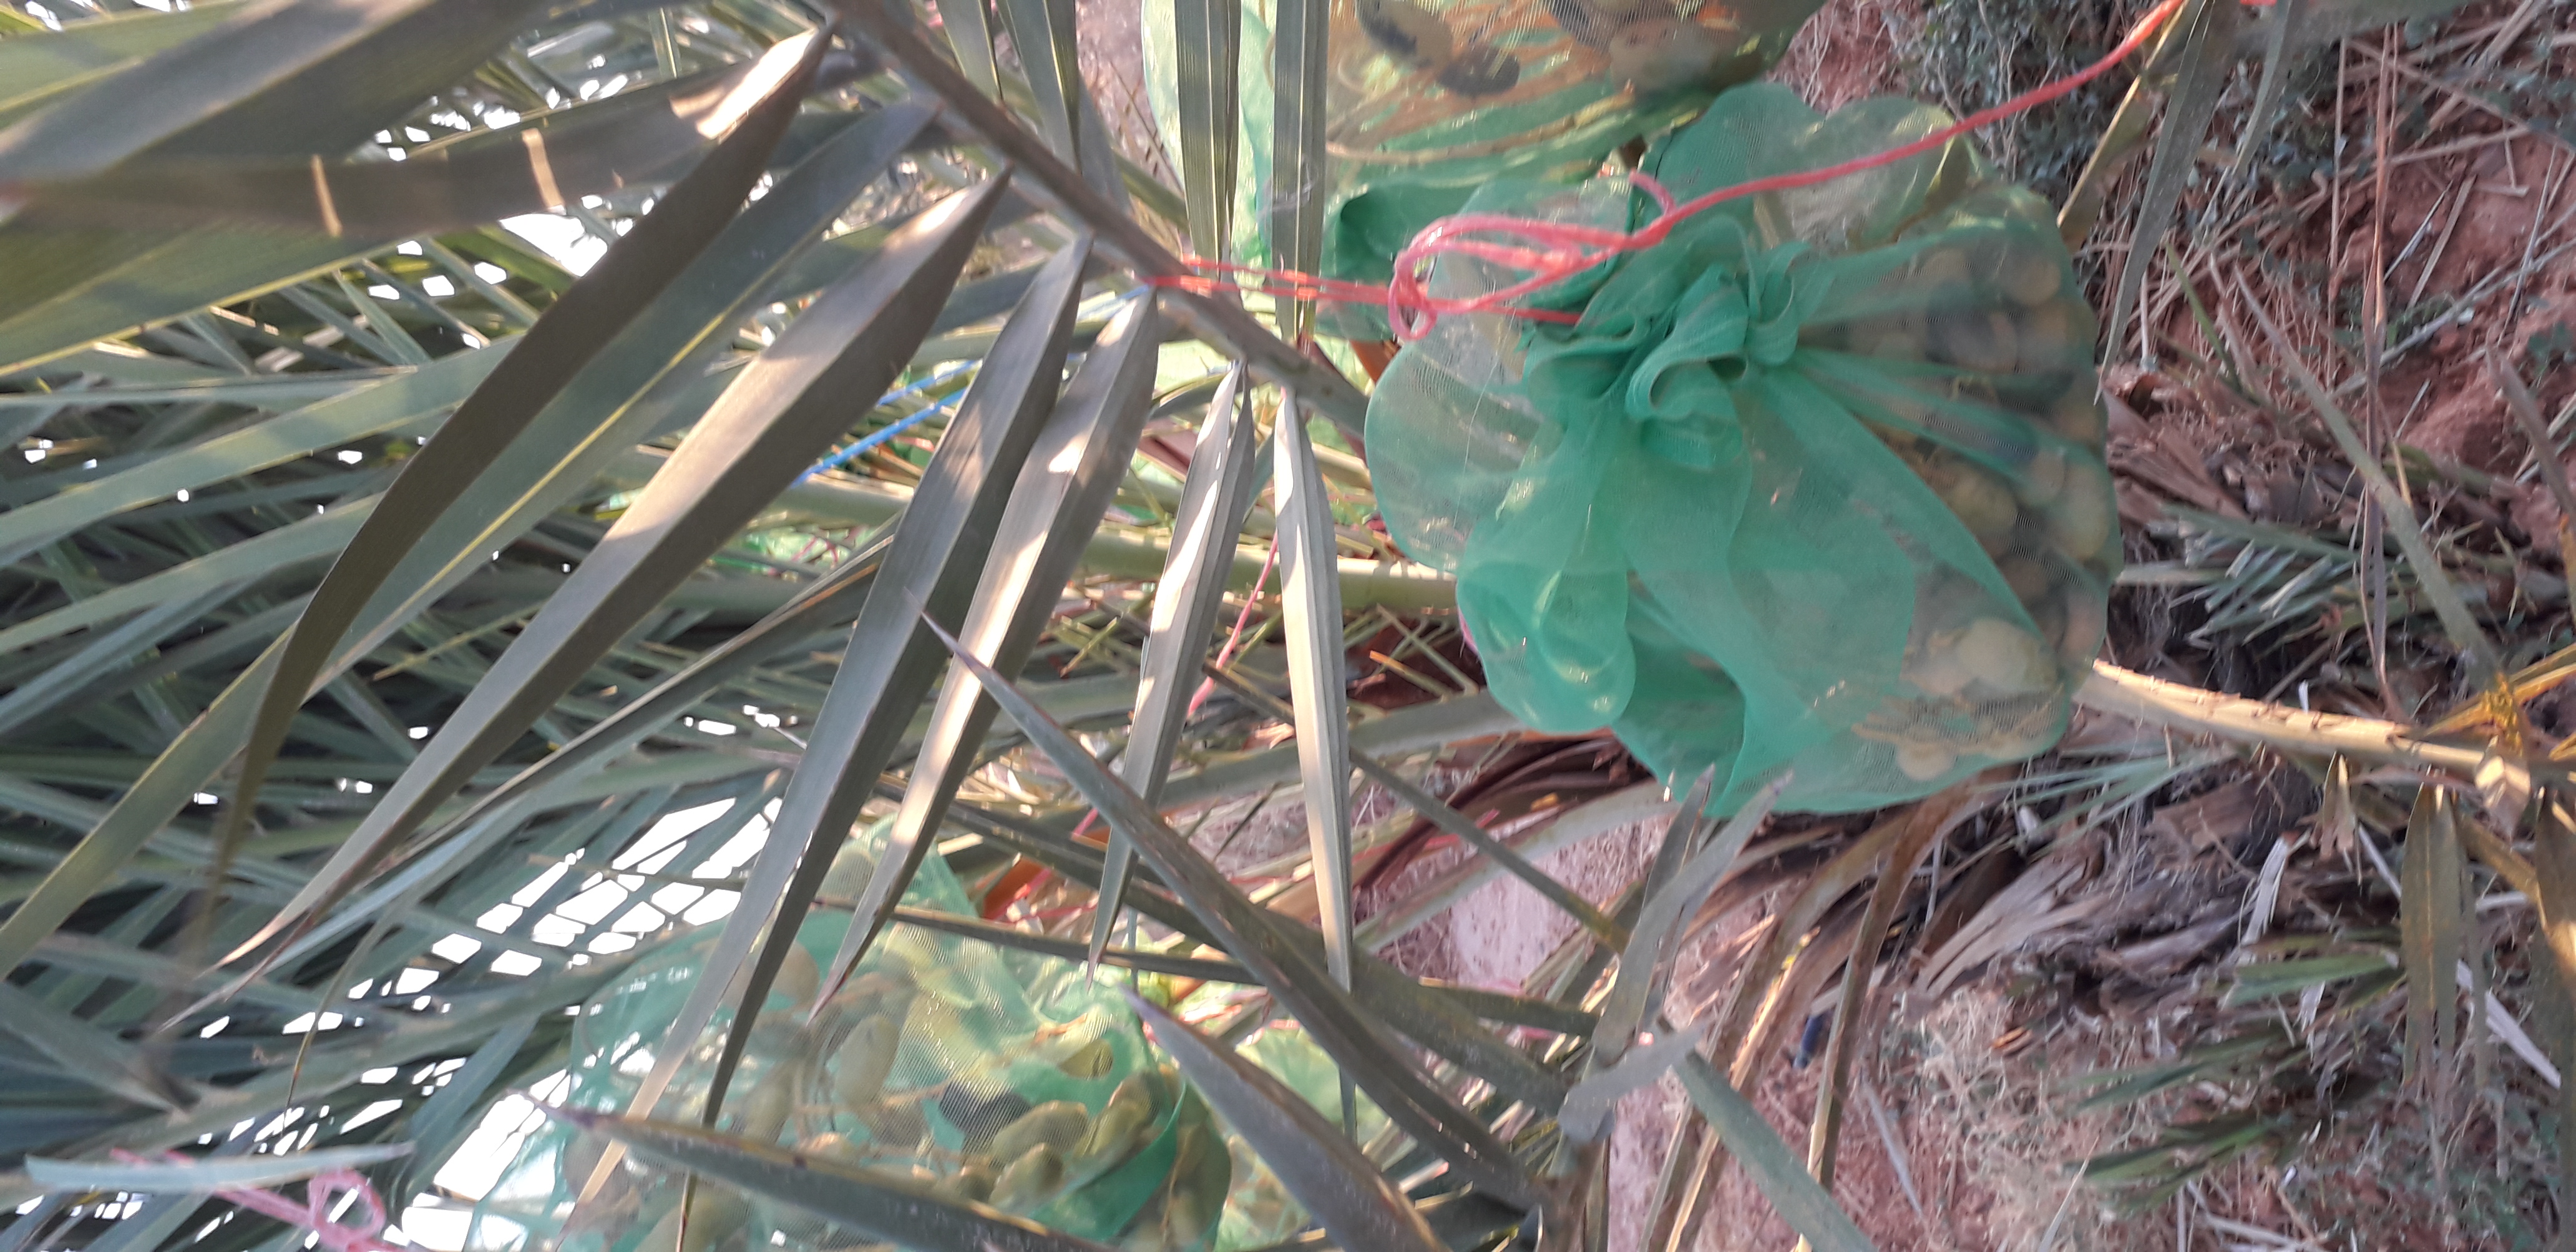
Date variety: Boumajhoul